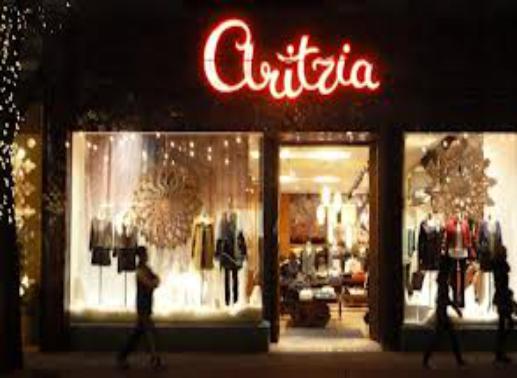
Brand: Aritzia
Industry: Clothes